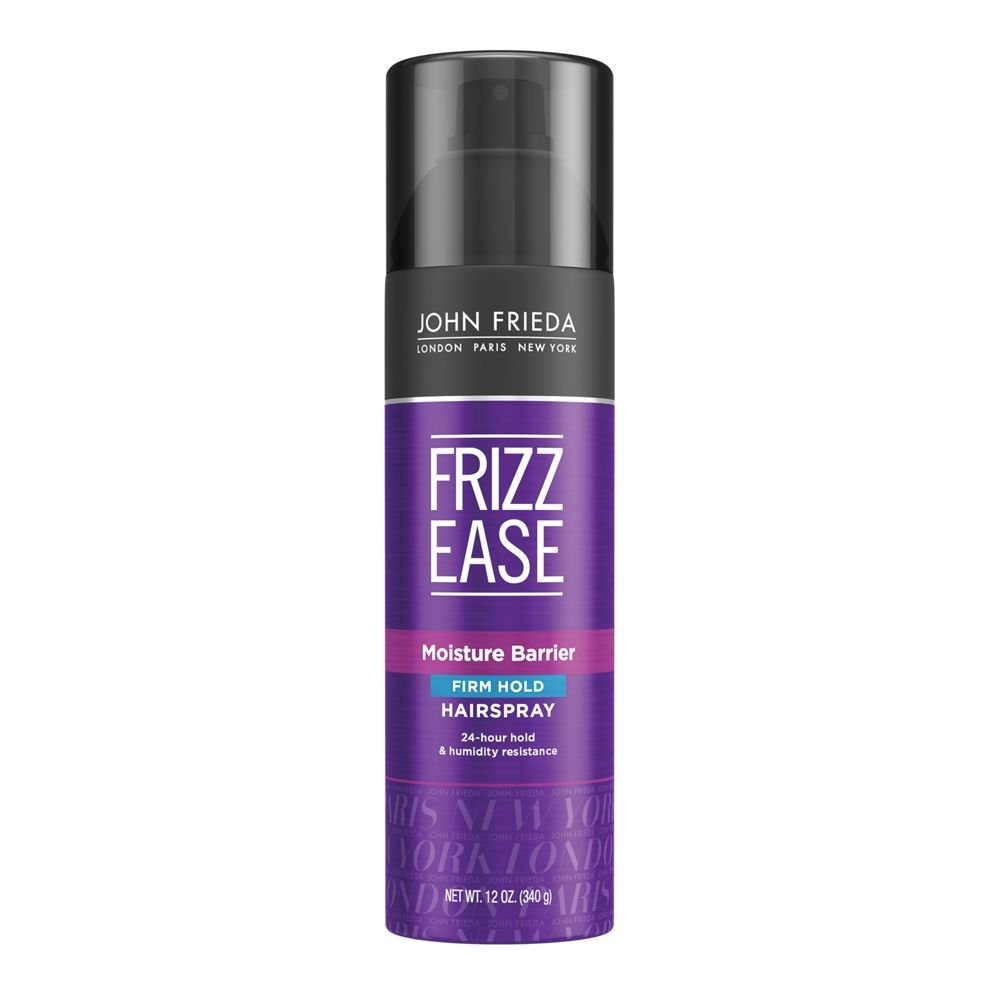
Item Name: John Frieda Frizz Ease Moisture Barrier Firm Hold Hairspray, 12 Ounces
Bullet Point 1: Firm-Holding power supports even the hardest-to-handle styles, all day long
Bullet Point 2: 24-Hour humidity resistance for expert frizz-free hold, with UV filter
Bullet Point 3: Item is hazmat, non-returnable
Value: 12.0
Unit: Ounce

Price: 11.29